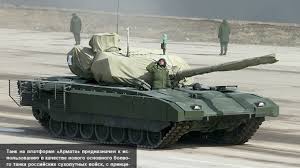
Label: T-14